Sekhemib-Perenmaat

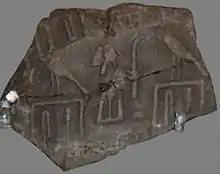
Clay seal of Sekhemib

There seems to be archaeological evidence that Sekhemib ruled only in Upper Egypt. His realm would have extended down from Ombos up to the Isle of Elephantine, where a new administrative centre called "The white house of treasury" was founded under Peribsen. It remains the subject of discussion by Egyptologists and historians as to if, why and when it was decided to split the state.